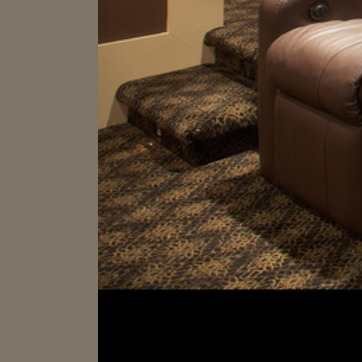
Material: carpet